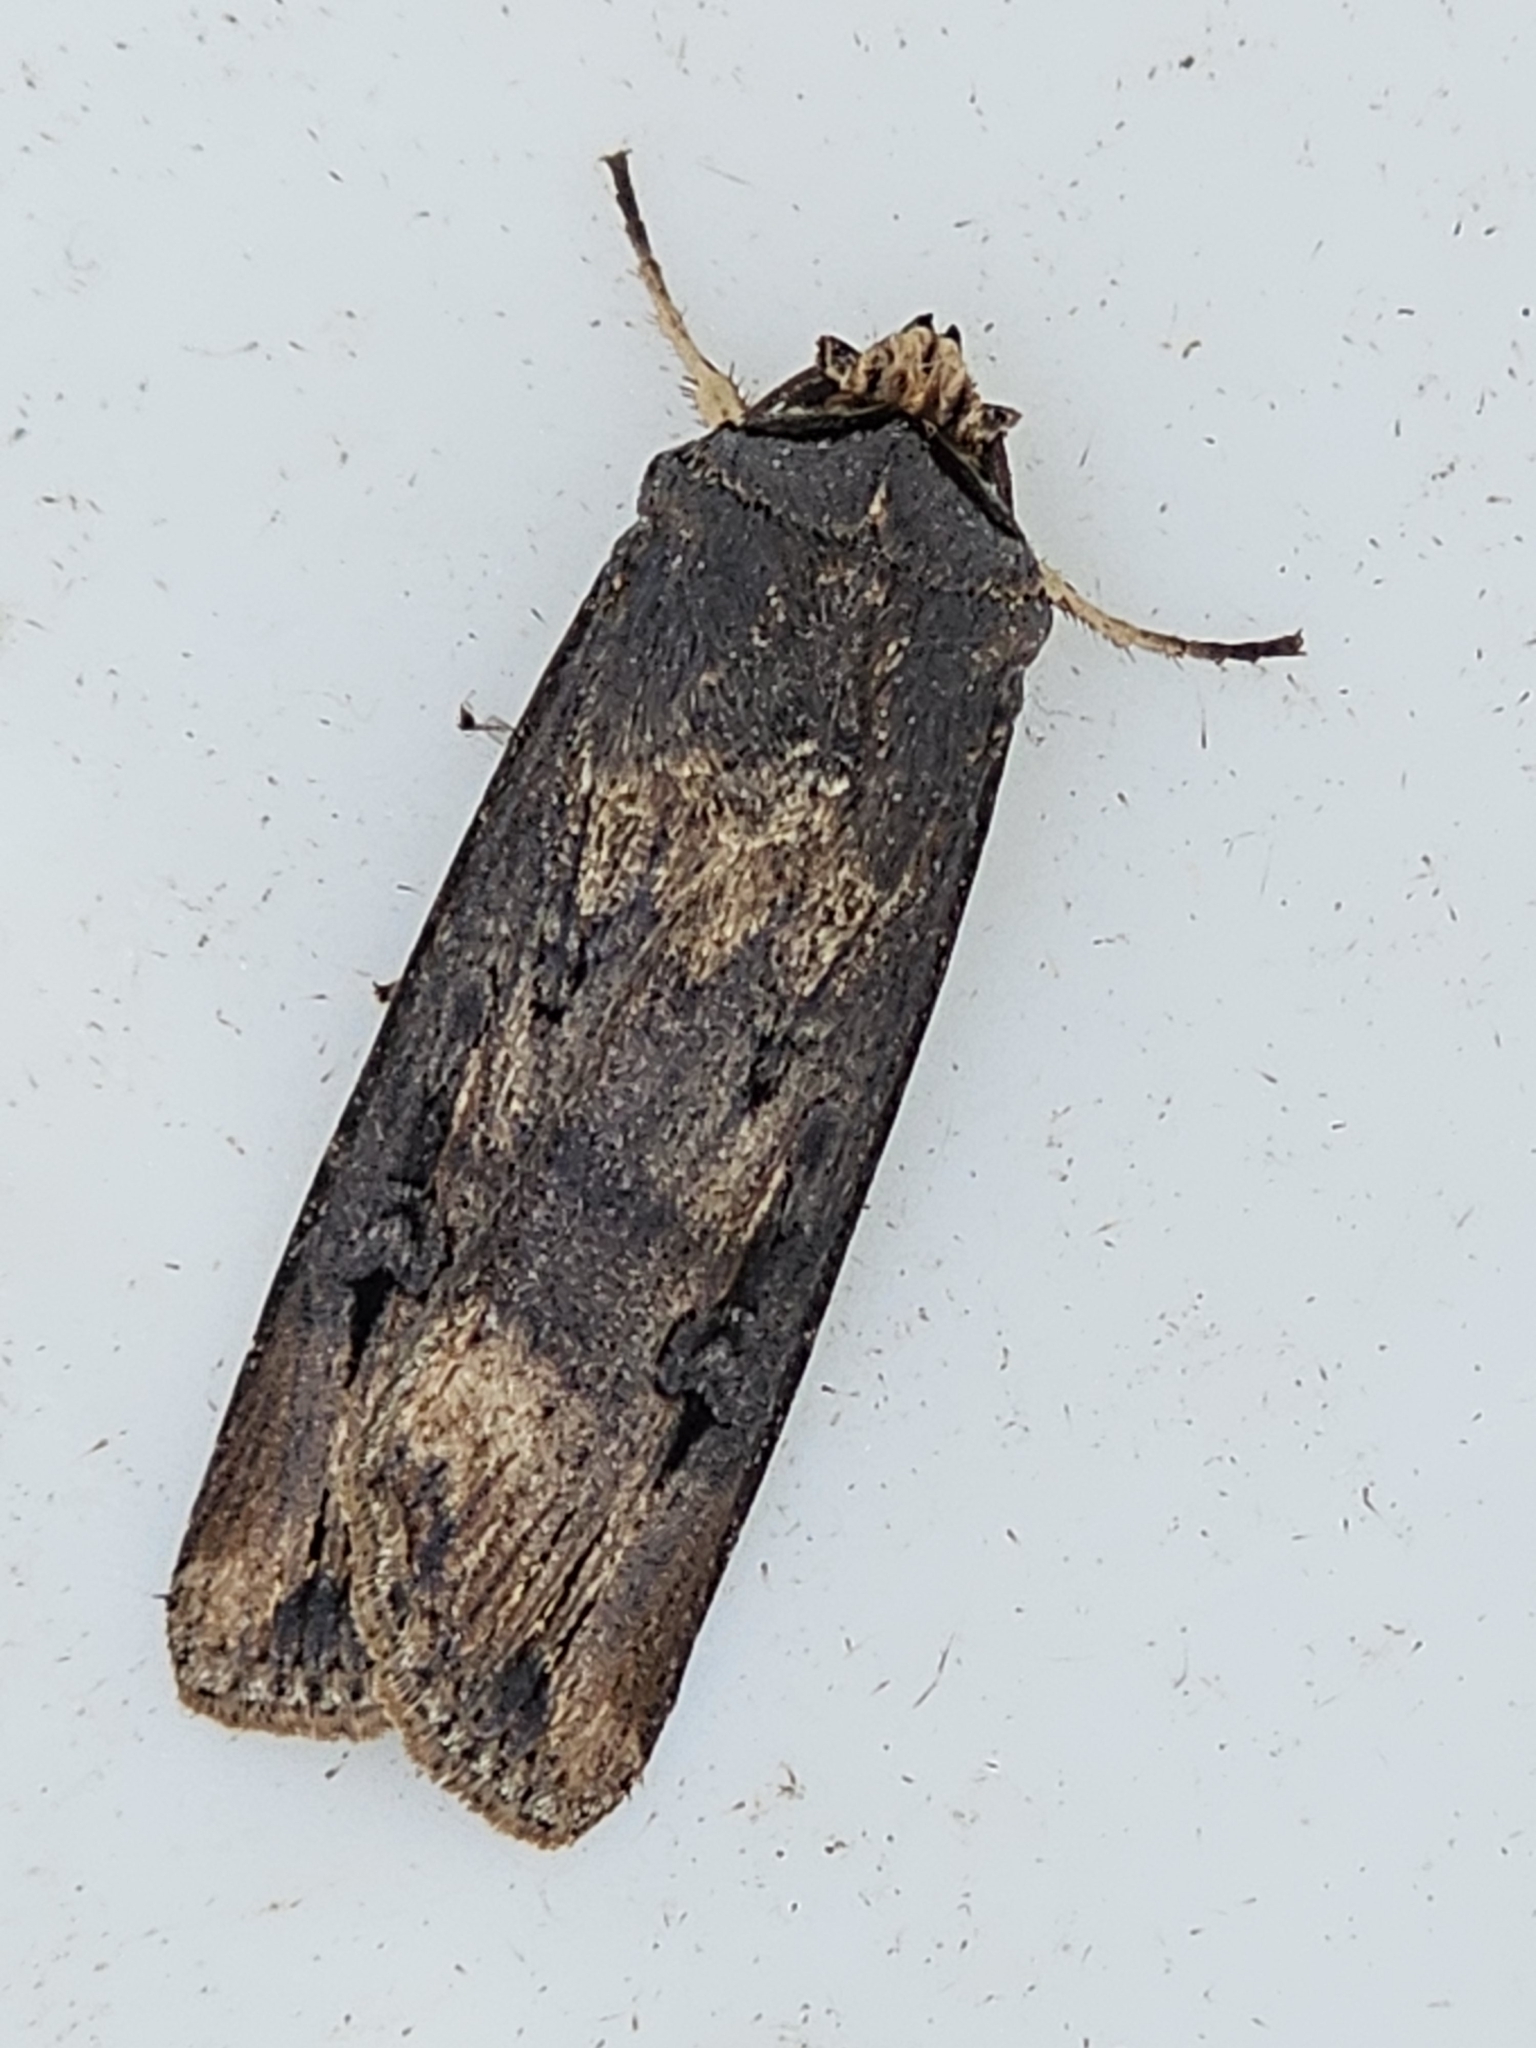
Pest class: cutworms